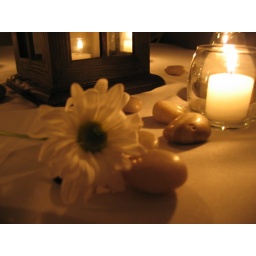
My flower looked better on the table than in my button hole.